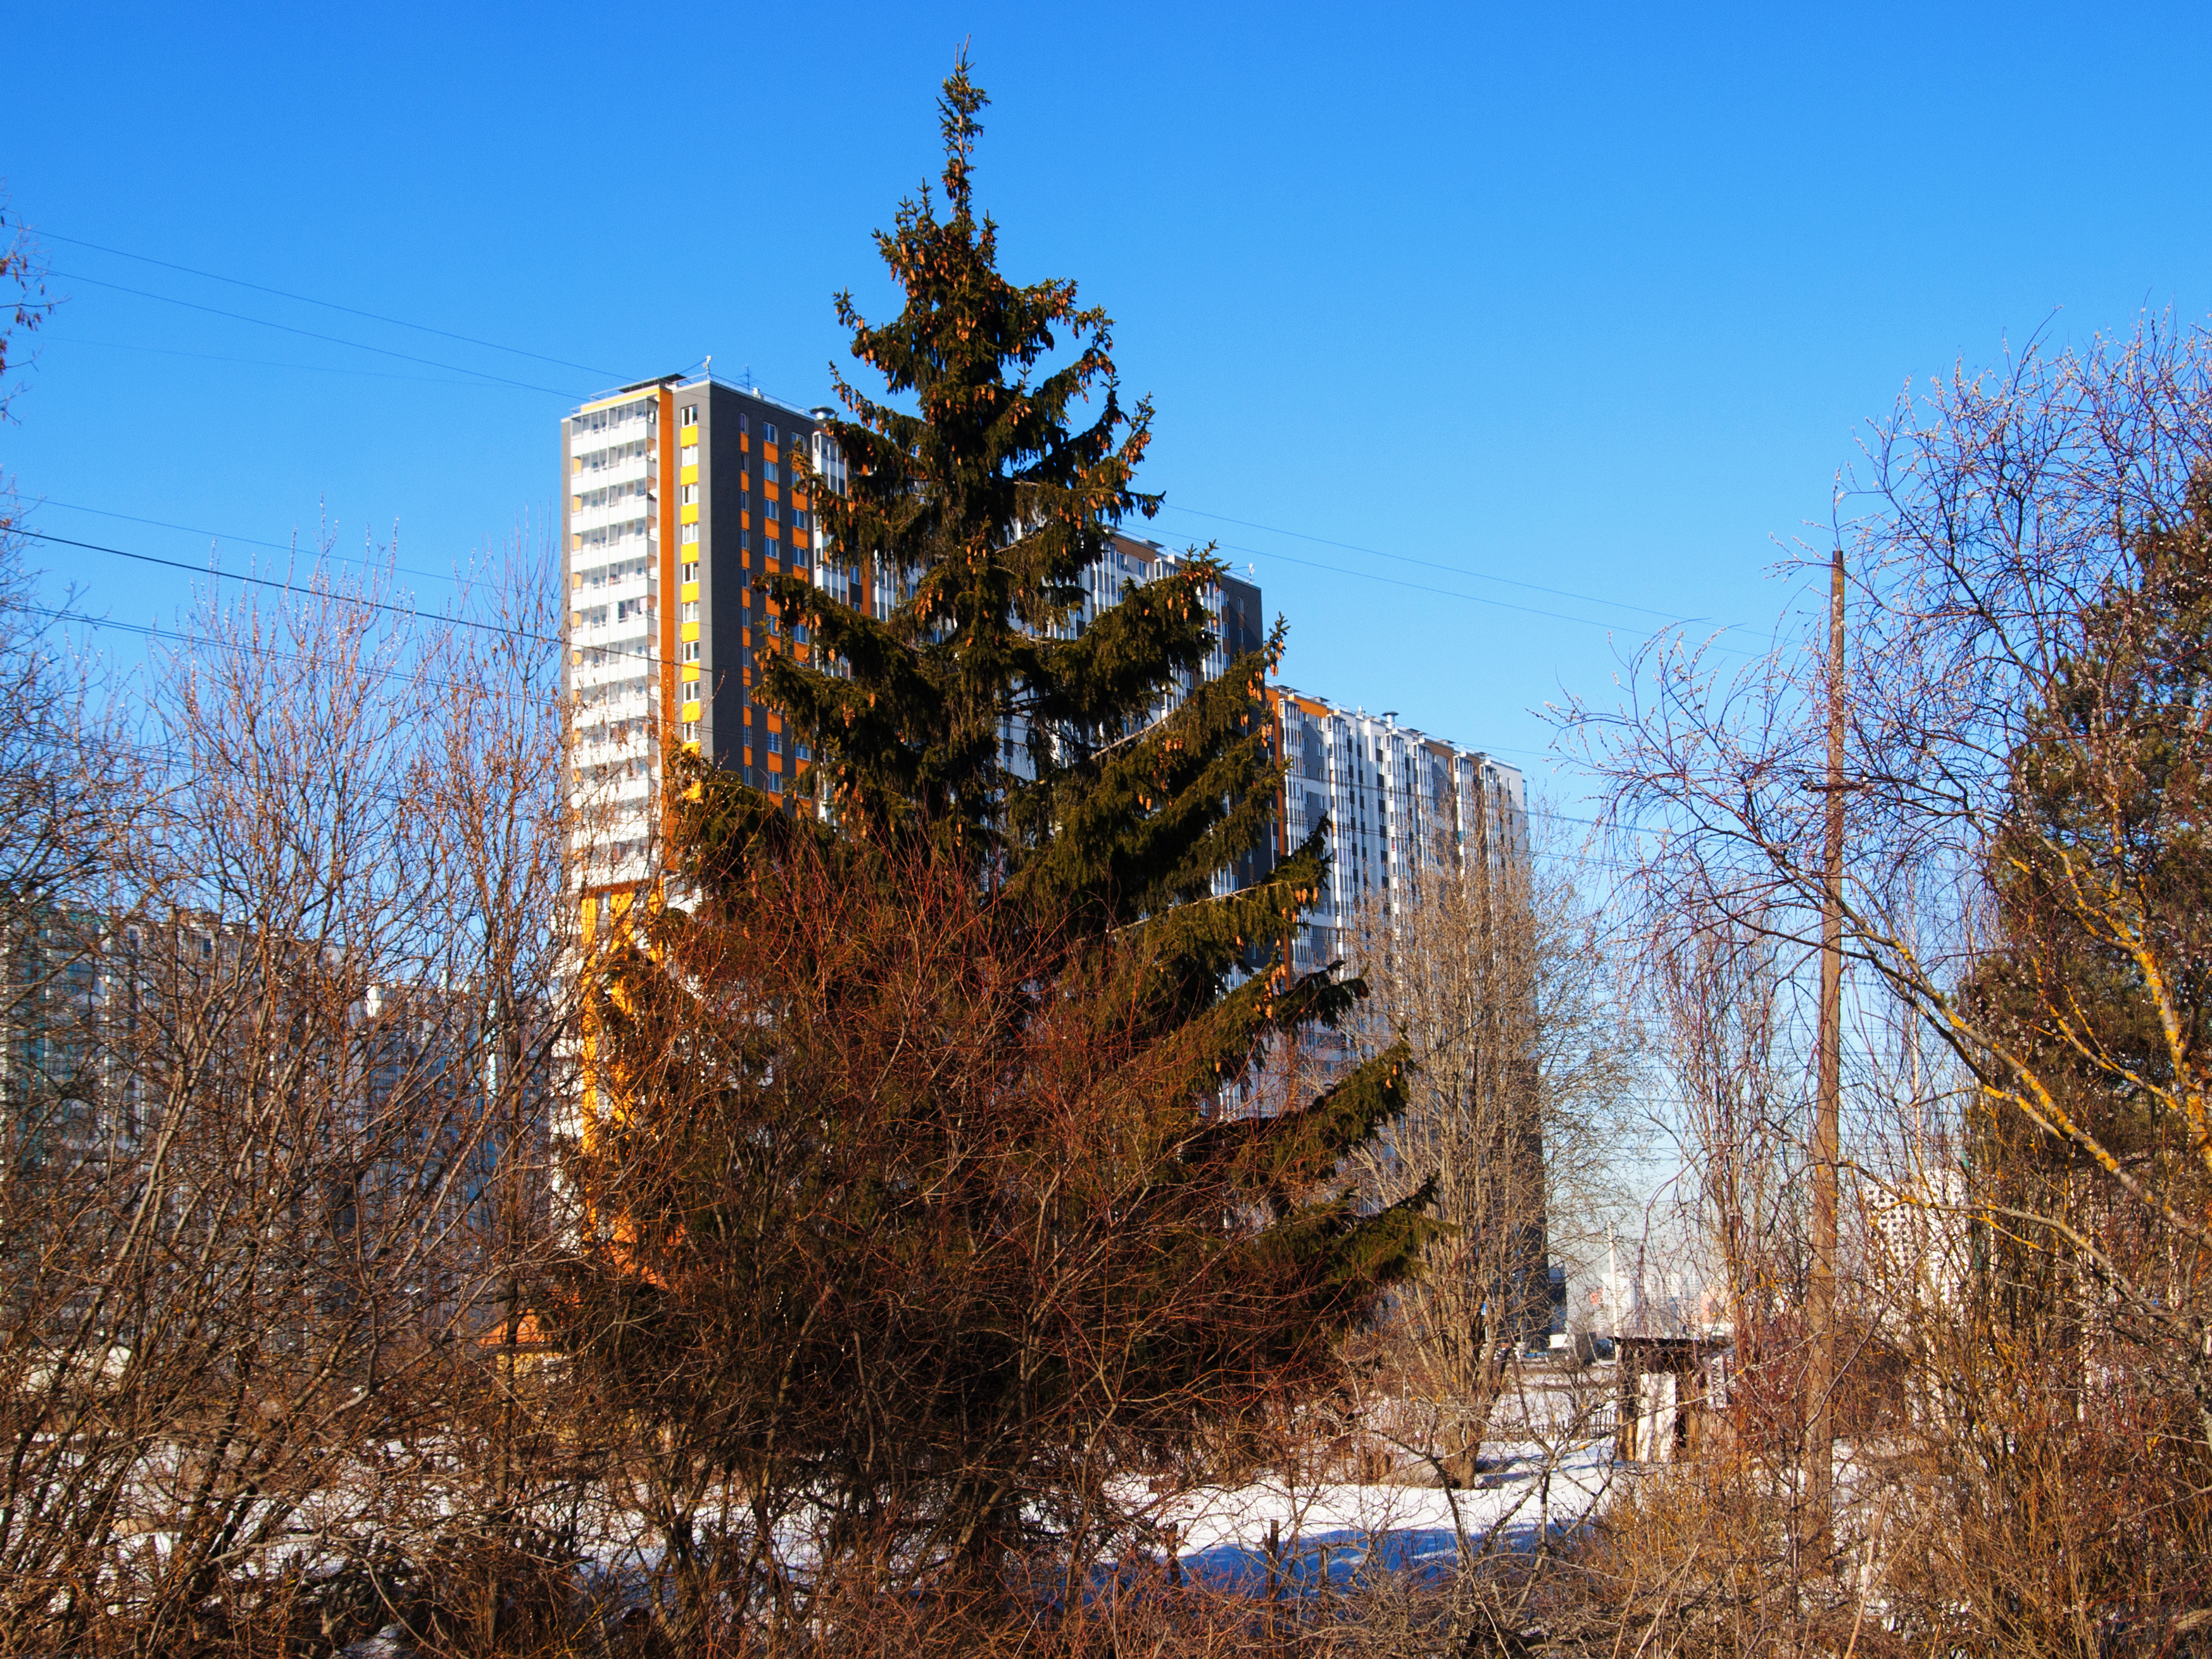
images, sky, building, natural landscape, larch, twig, plant, wood, tree, trunk, freezing, deciduous, landscape, evergreen, house, forest, Tints and shades, temperate broadleaf and mixed forest, conifer, city, woodland, winter, shrub, tower block, condominium, Northern hardwood forest, temperate coniferous forest, grass, tropical and subtropical coniferous forests, plant stem, grove, autumn, suburb, pine, facade, pine family, fir, apartment, reflection, evening, rock, spruce fir forest